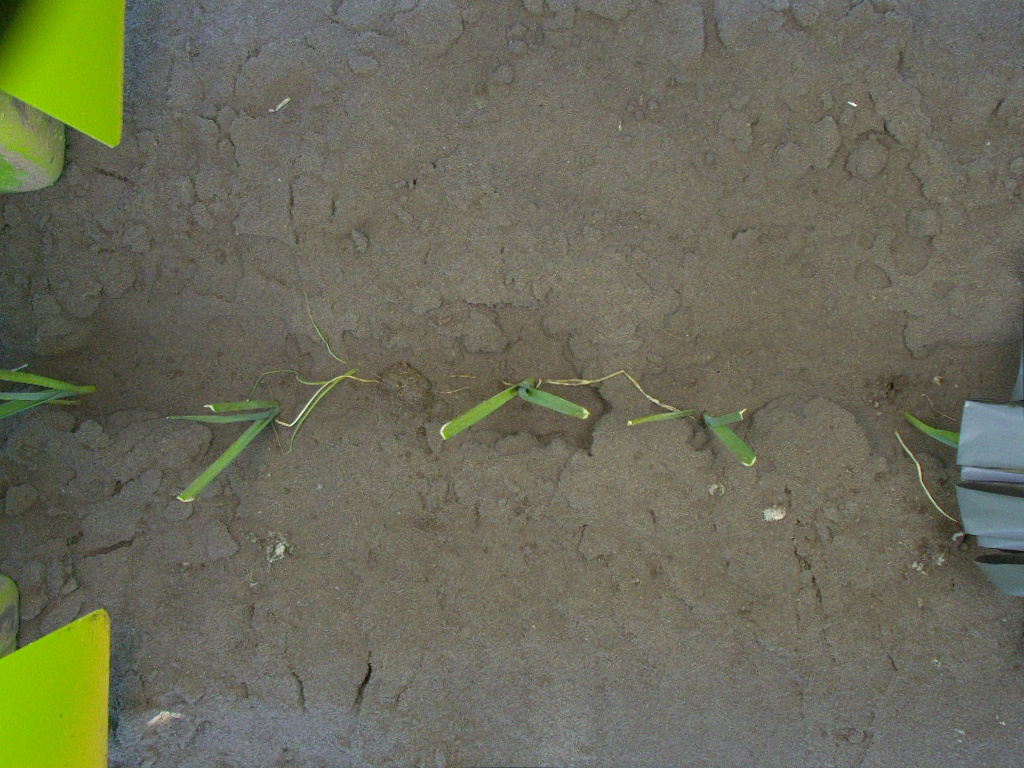
Crop: leek
Objects: stem_leek, stem_leek, stem_leek, stem_leek, stem_leek, leek, leek, leek, leek, leek